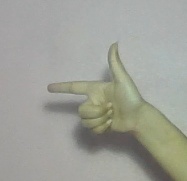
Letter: yaa